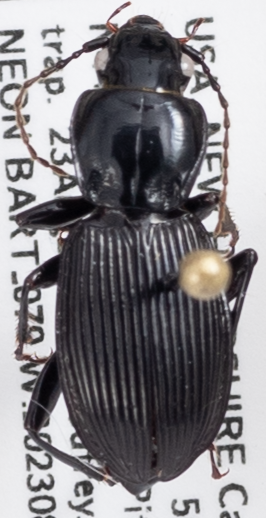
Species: Pterostichus coracinus
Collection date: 2023-08-23
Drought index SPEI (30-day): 0.8
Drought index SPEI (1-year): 1.69
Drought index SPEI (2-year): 0.54